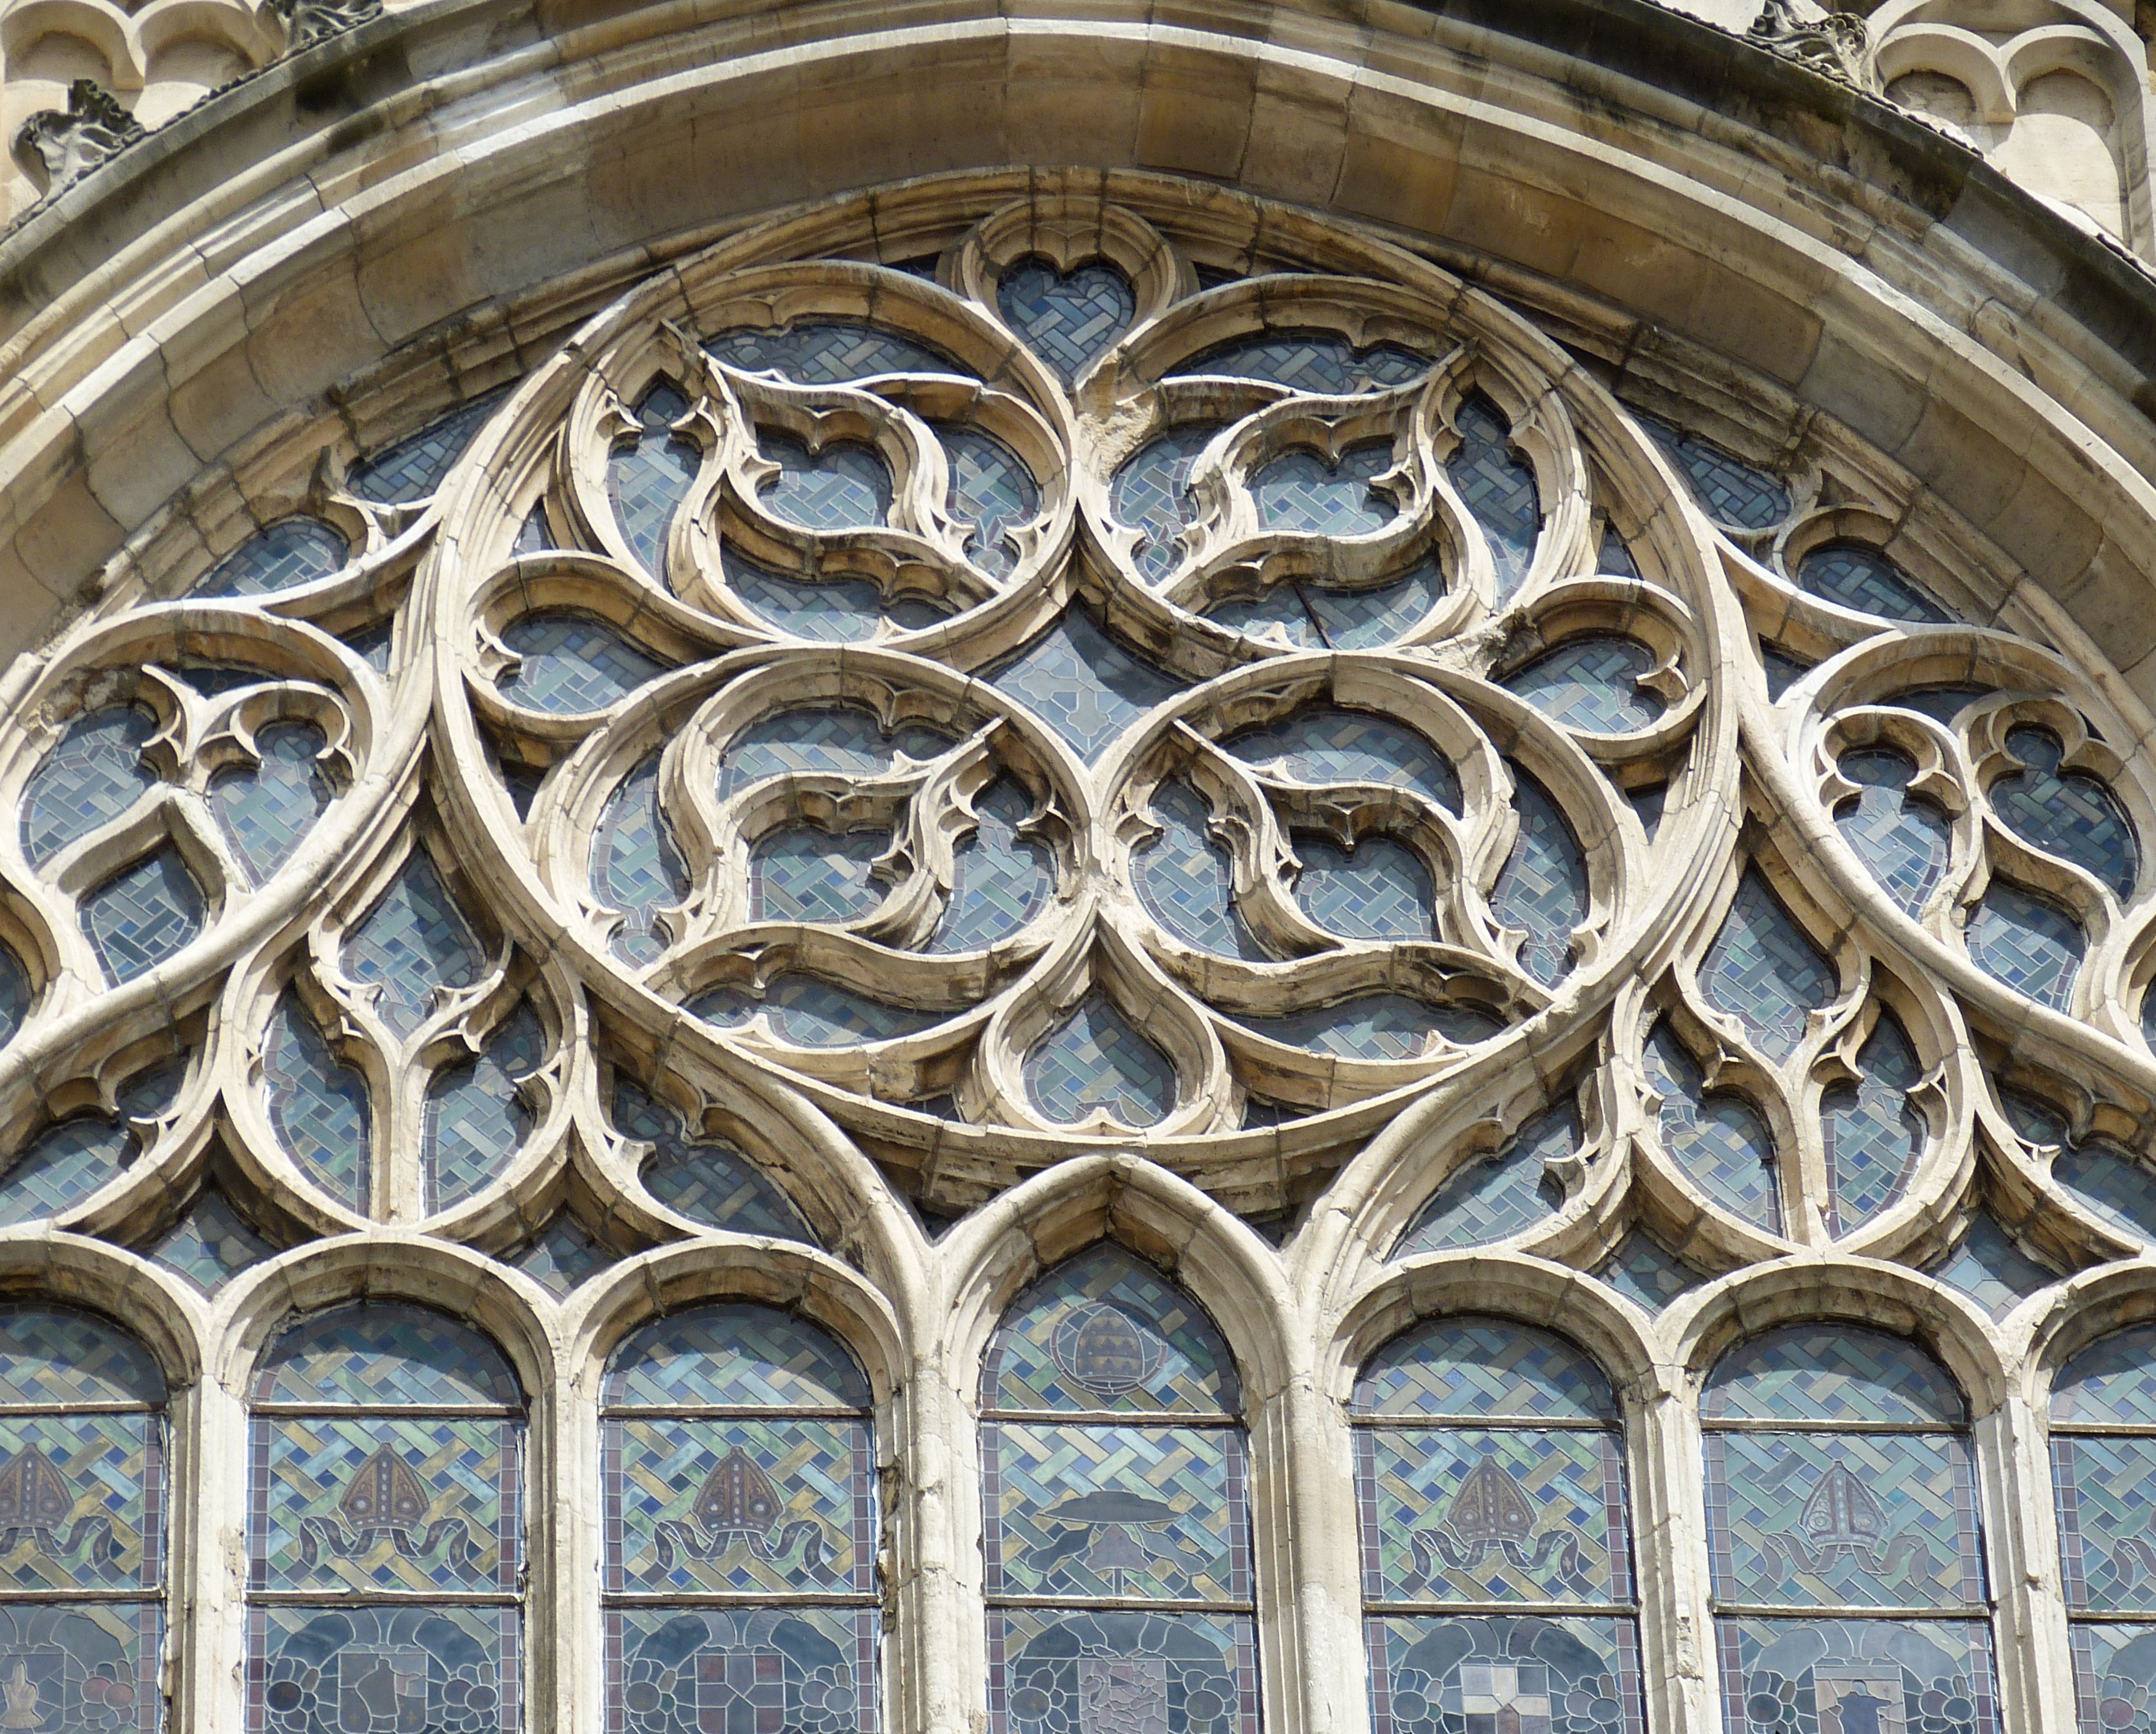
wheel, window, glass, france, metal, facade, church, material, gothic, circle, symmetry, iron, historically, vienne, church window, daylighting